Earcroft

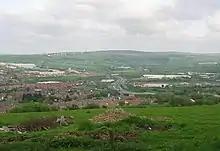
Earcroft

Earcroft is the northern ward in the town of Darwen, Lancashire, England. It borders Blackburn on the A666.